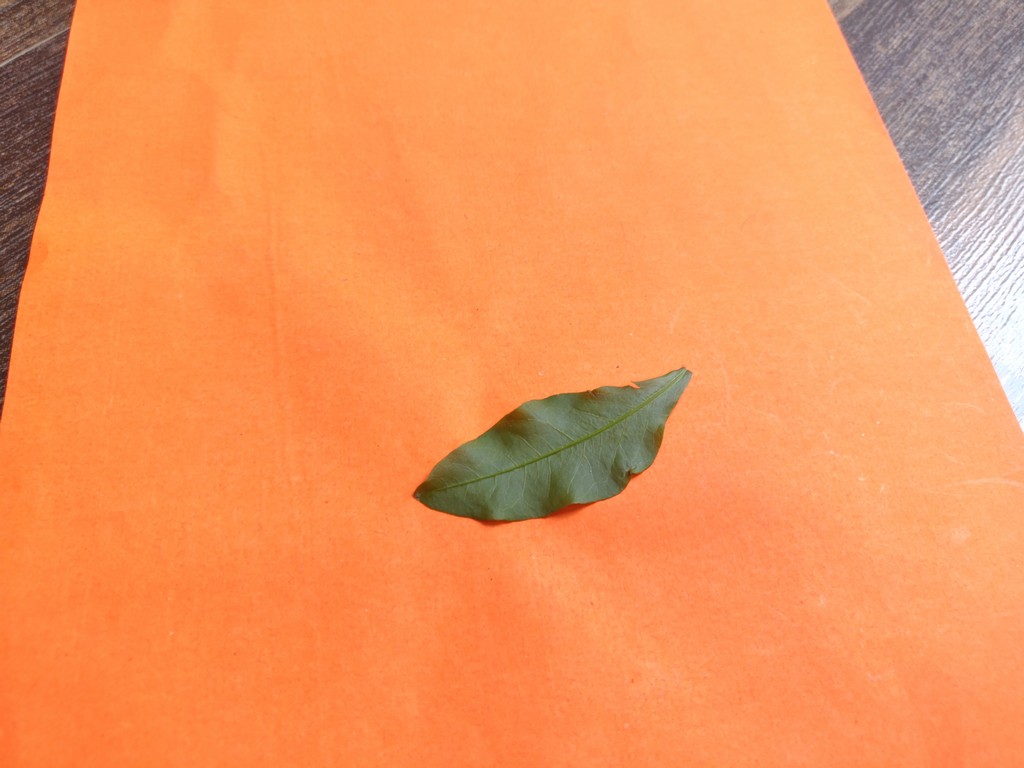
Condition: Healthy
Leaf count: single
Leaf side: front